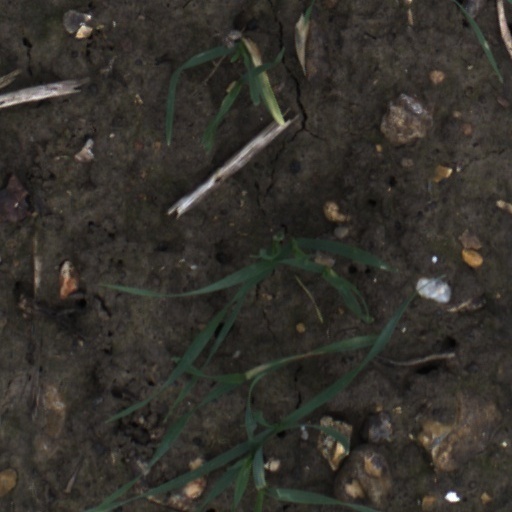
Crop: wheat